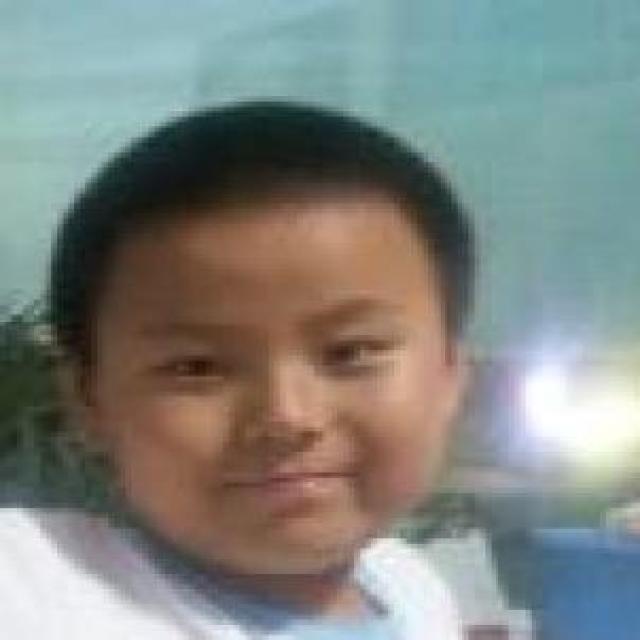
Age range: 0-12